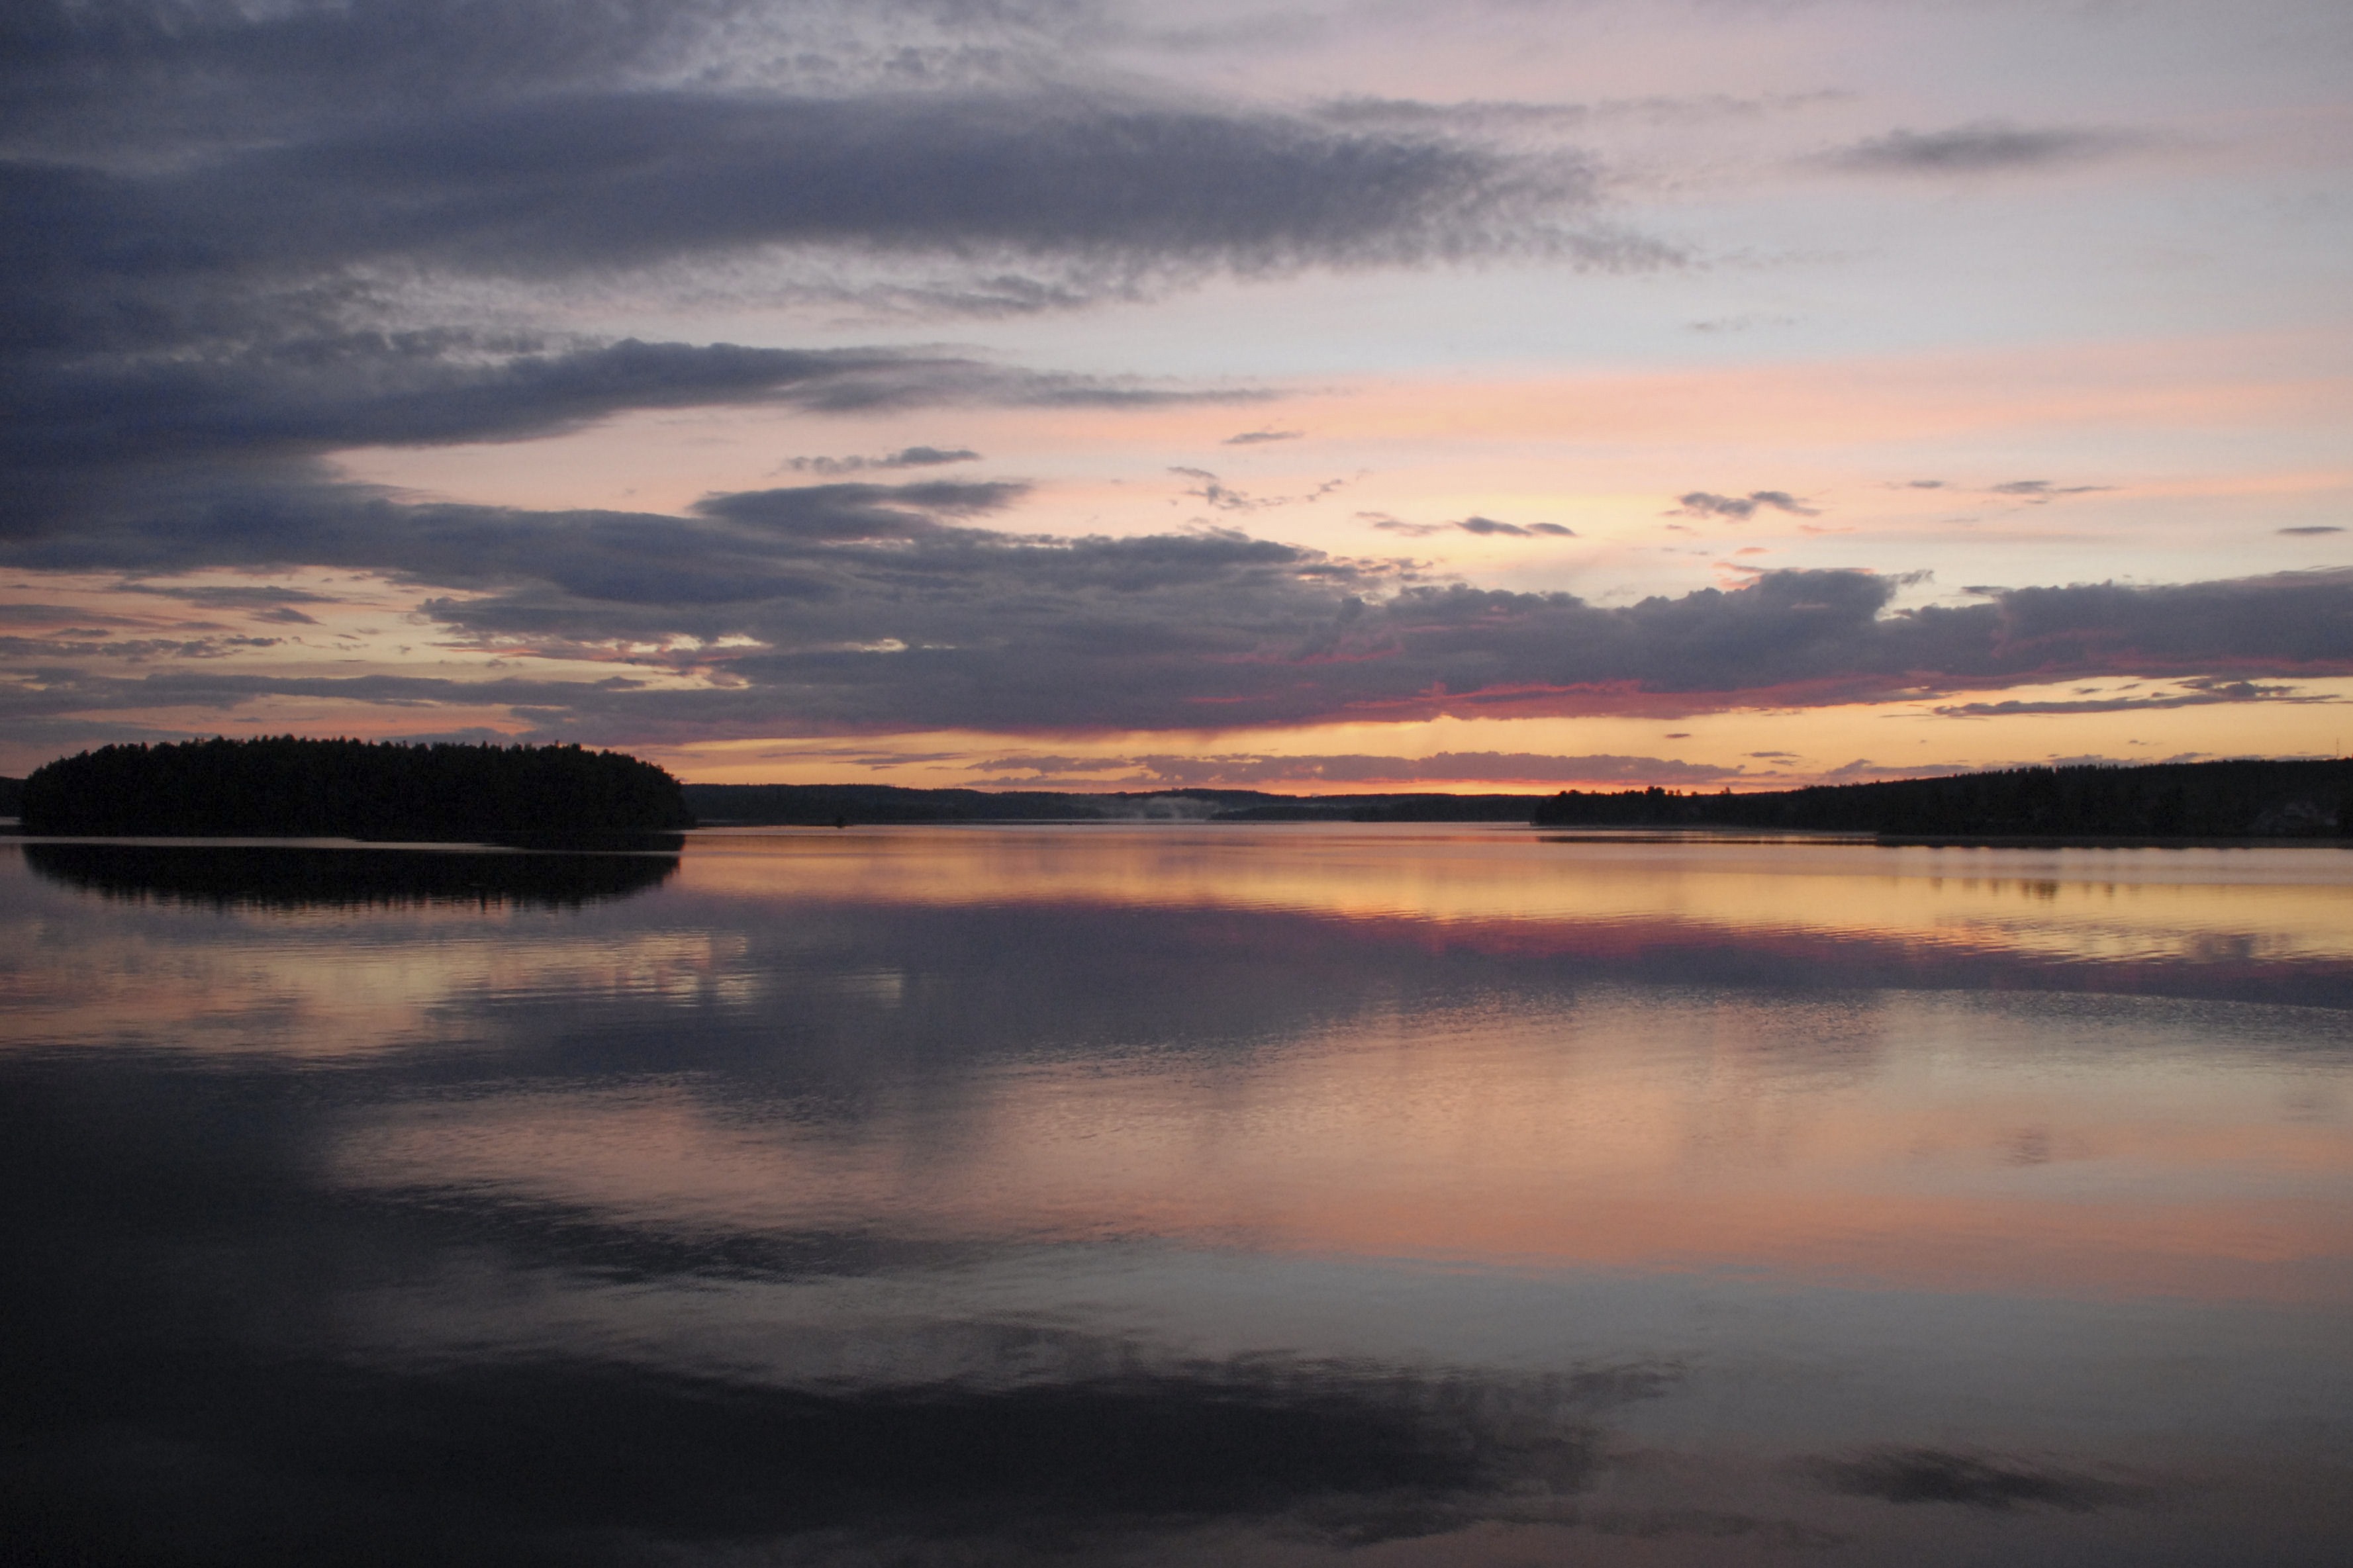
sea, coast, nature, ocean, horizon, cloud, sky, sun, sunrise, sunset, sunlight, morning, shore, wave, lake, dawn, atmosphere, river, dusk, evening, orange, reflection, bay, clouds, beautiful, loch, afterglow, meteorological phenomenon, atmospheric phenomenon